Kaiserbach Valley

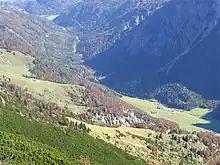
The Kaiserbach valley seen from the Feldberg

The Kaiserbach Valley is a mountain valley in the Austrian province of Tyrol in the district of Kitzbühel. The Kaiserbach Valley runs from Griesenau to Stripsenjoch; it therefore lies in the eastern part of the Kaiser Mountains. To the north, it is bordered by the Feldberg, which belongs to the "Zahmer Kaiser" mountain group. To the south, the Kaiserbach Valley is framed by the main eastern crest of the "Wilder Kaiser". The Kaiserbach stream flows through the valley. The valley is the departure point for mountain climbing in the Eastern Kaiser. Bases for climbing include the Griesener Alm, which is accessed via a toll road, the Stripsenjochhaus, and the unoccupied Fritz Pflaum Hut mountain hut in Griesener Cirque ("Griesener Kar").